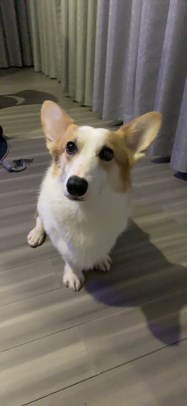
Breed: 2909-n000116-Cardigan